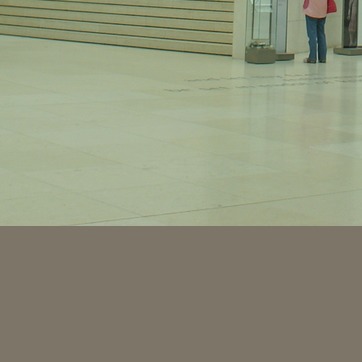
Material: tile